Oxycodone

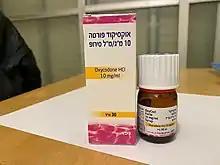
A liquid solution containing 10mg of oxycodone per 1ml

In the US, oxycodone is only approved for use by mouth, available as tablets and oral solutions. Parenteral formulations of oxycodone (brand name OxyNorm) are also available in other parts of the world, however, and are widely used in the European Union. In Spain, the Netherlands and the United Kingdom, oxycodone is approved for intravenous (IV) and intramuscular (IM) use. When first introduced in Germany during World War I, both IV and IM administrations of oxycodone were commonly used for postoperative pain management of Central Powers soldiers.